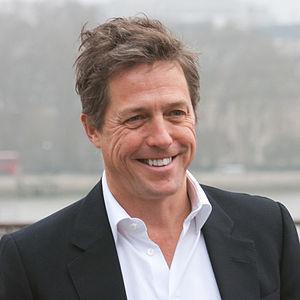
Cette liste regroupe les personnes nées à Londres.
The Gentlemen est un film américano-britannique réalisé par Guy Ritchie, sorti en 2019.
La comédie britannique englobe l'ensemble des films comiques produits au Royaume-Uni.